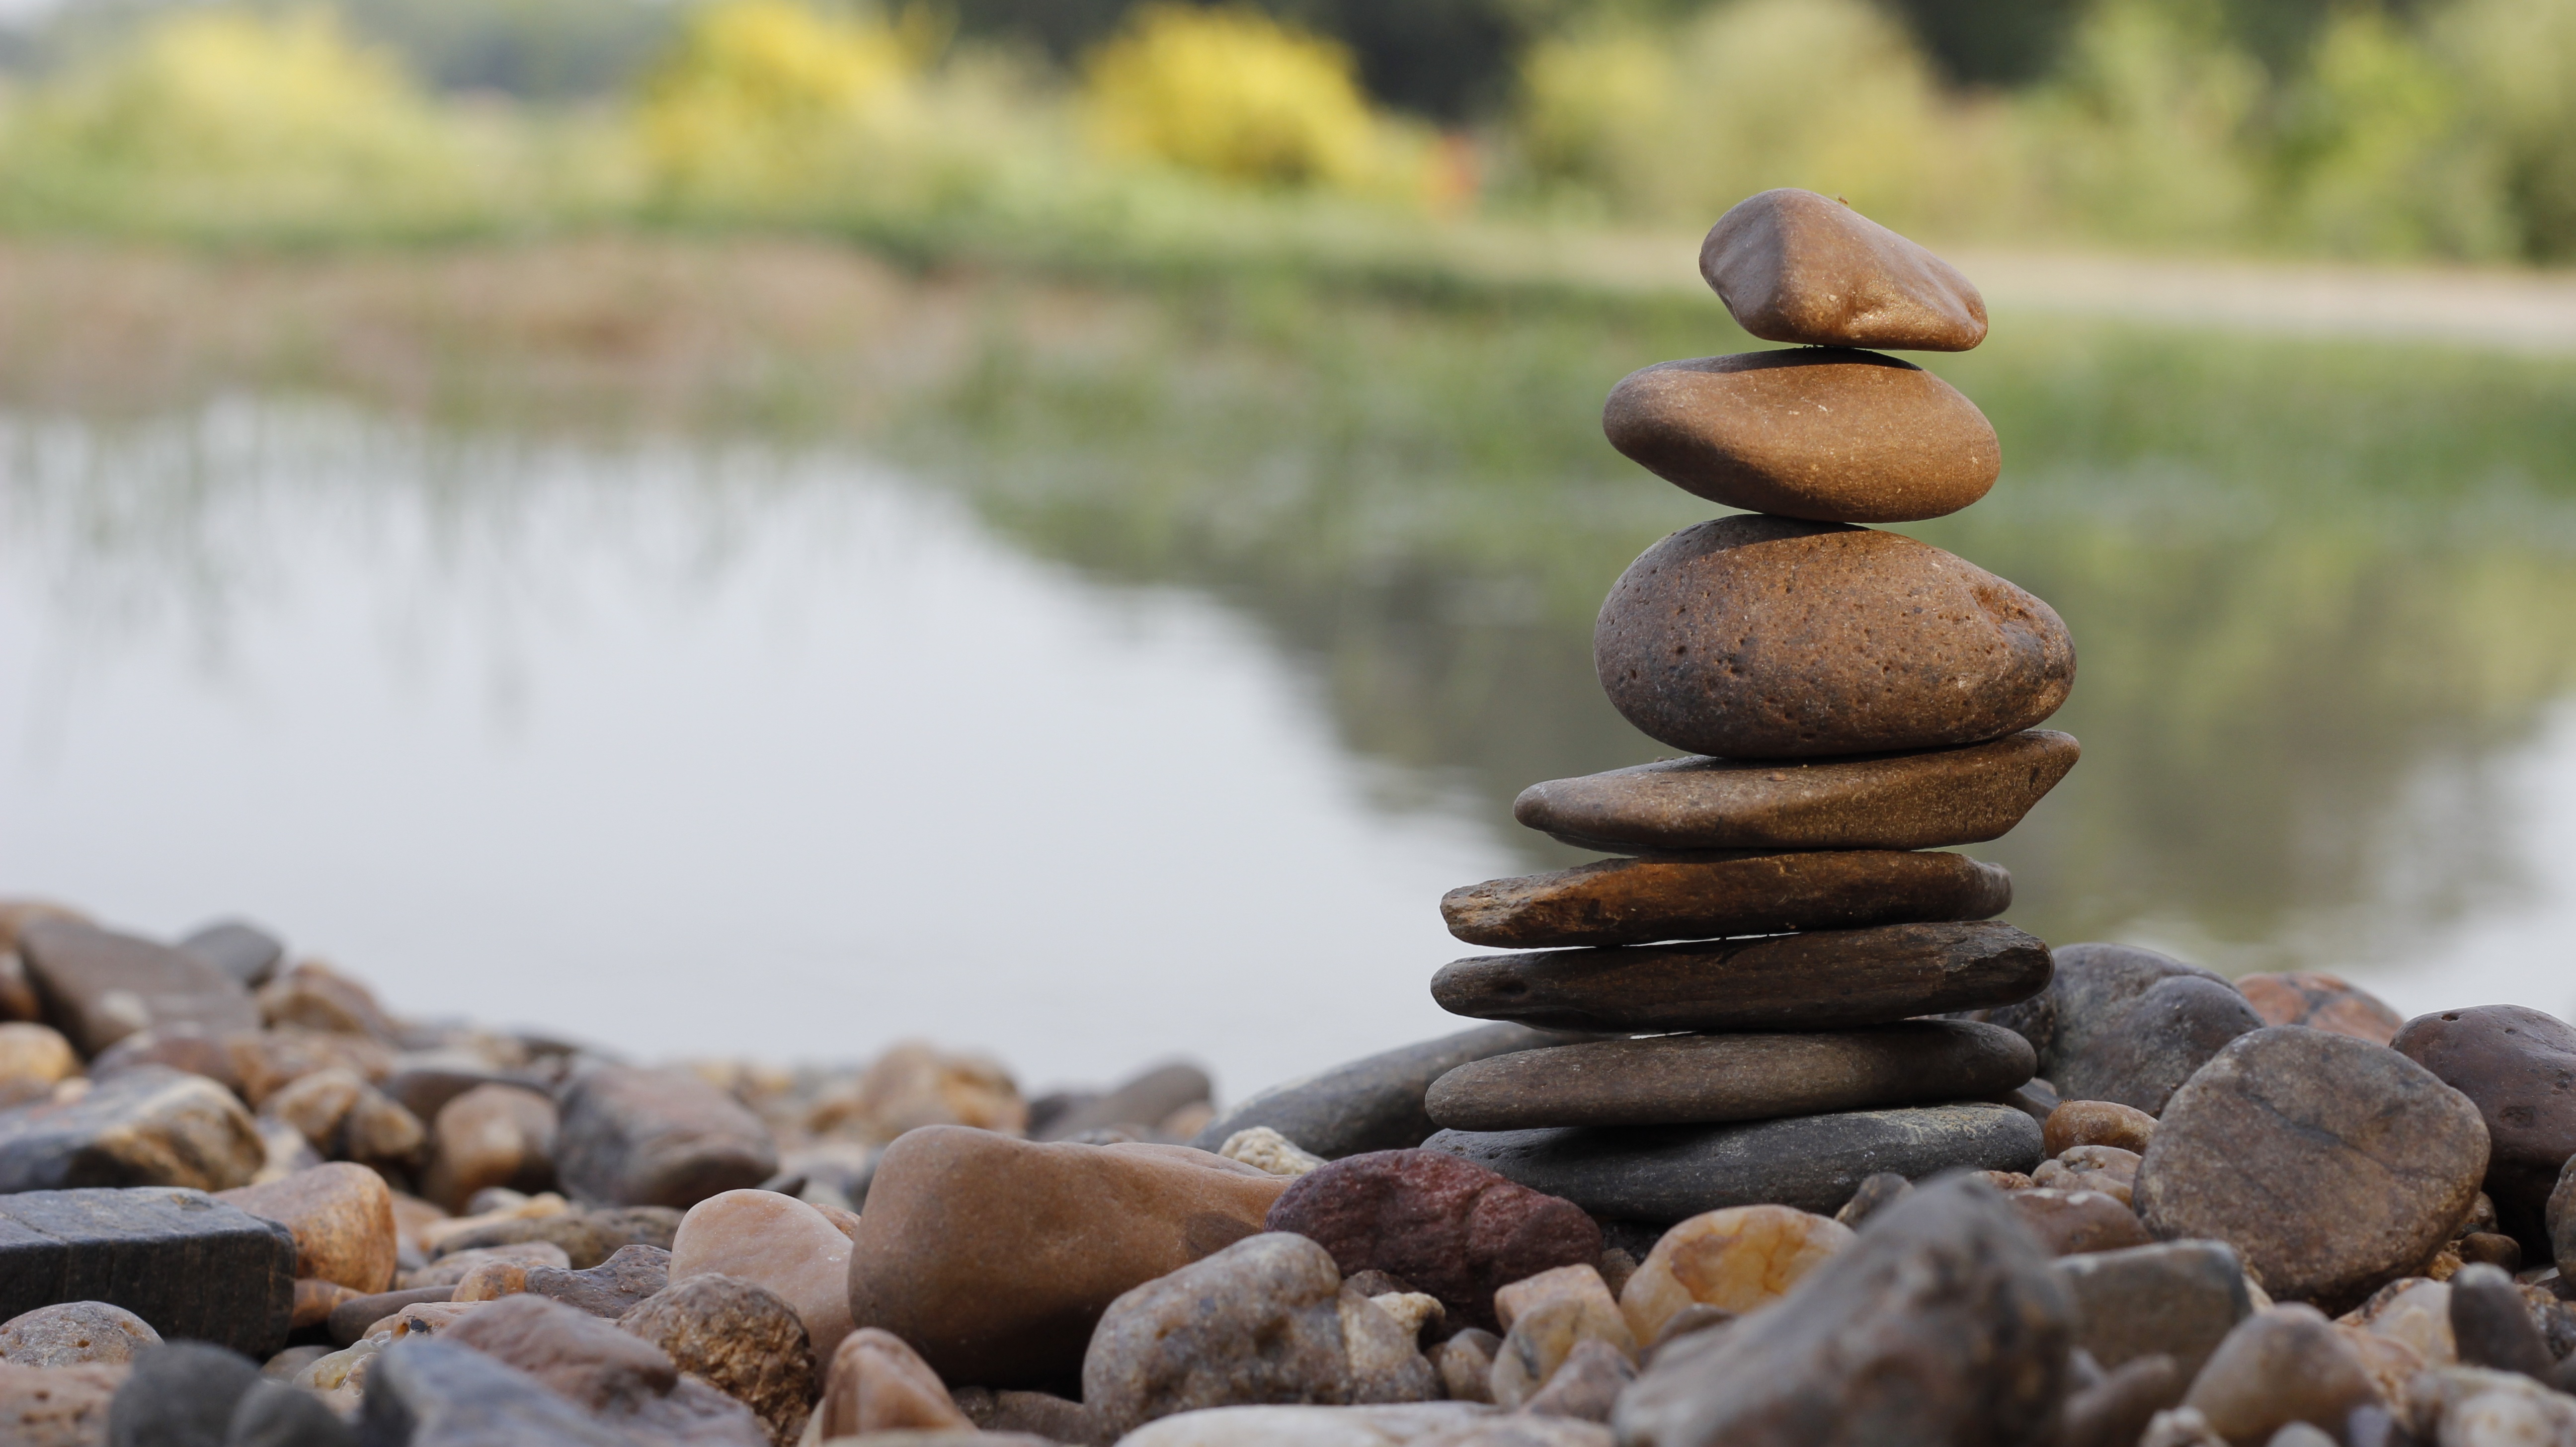
sea, tree, water, nature, sand, rock, wood, leaf, shore, stone, stream, reflection, balance, peaceful, natural, pebble, autumn, peace, calm, buddhism, ancient, stack, season, material, zen, outdoors, relaxation, meditation, spa, still, habitat, stability